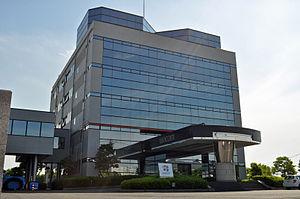
Wacom Co., Ltd. est une entreprise japonaise produisant des tablettes graphiques, tablettes de signature électronique et des produits similaires, basée à Kazo, dans la préfecture de Saitama, au Japon. C'est un des plus grands producteurs de tablettes graphiques.